El Cordobés

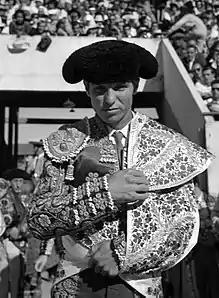
El Cordobés on 19 September 1966

Manuel Benítez Pérez (born 4 May 1936), more commonly known as El Cordobés (The Cordovan), is a Spanish matador, and actor active in the 1960s who brought an unorthodox acrobatic and theatrical style to the bullring.